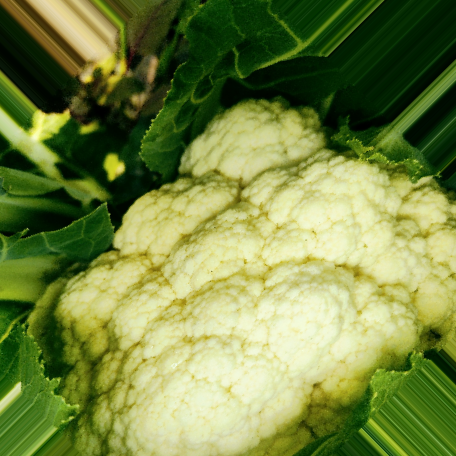
Label: Disease Free